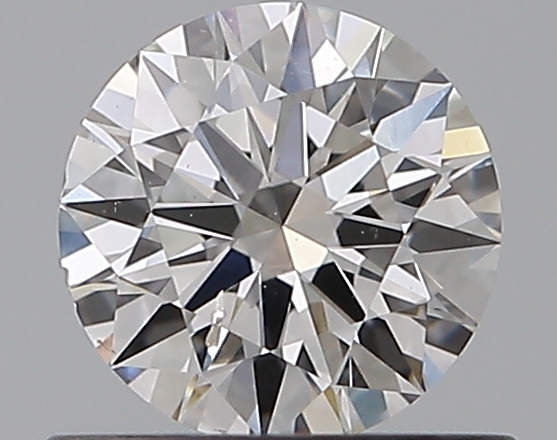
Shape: round
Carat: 0.5
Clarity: SI2
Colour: F
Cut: EX
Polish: EX
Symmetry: EX
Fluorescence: N
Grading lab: GIA
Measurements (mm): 5.16 x 5.19 x 3.11